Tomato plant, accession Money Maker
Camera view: vertical (180 deg); turntable rotation: 90 degrees
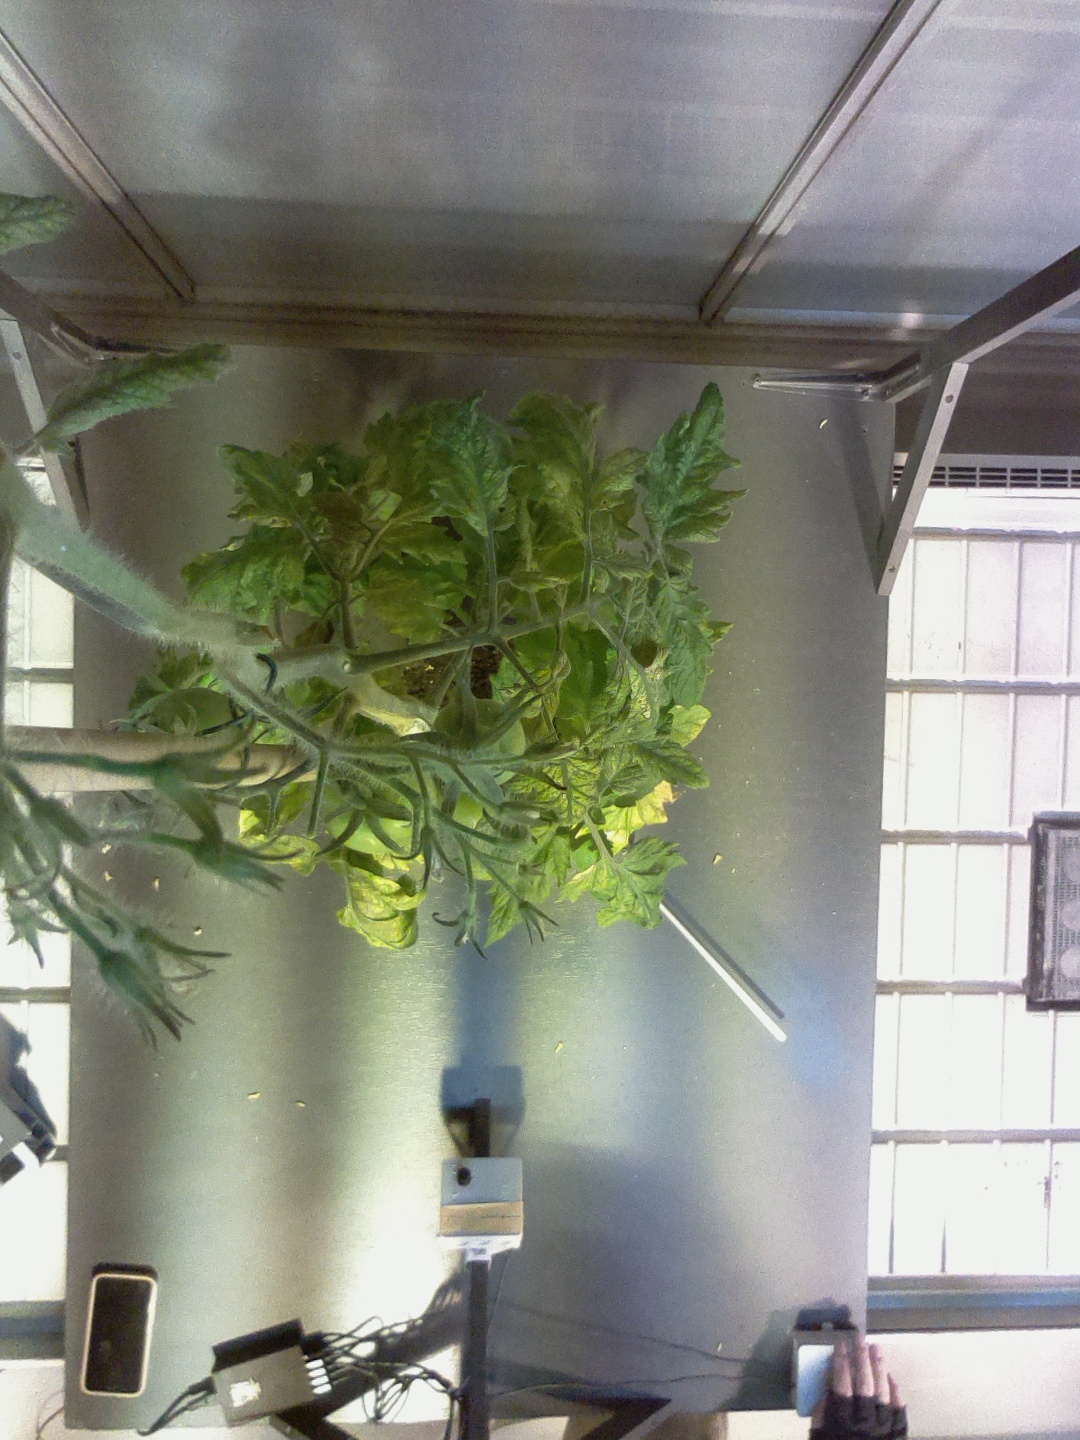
BBCH growth stage 78: 80% -90% of final fruit size